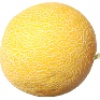
Label: Cantaloupe 1